Seoul National University of Science and Technology

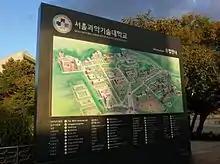
Seoul National University of Science and Technology campus map

Aside from the library there is also an Information and Computer Center; a Press and Broadcasting Center; a General Laboratory Building; a Business Incubation Center; an Educational Equipment Management & Technical Support Center; and an International Office/ Centre for International Exchange. Finally, there is an Institute for Language Education and Research staffed by twenty native-speaking English instructors.